Nave Espacial de Varginha

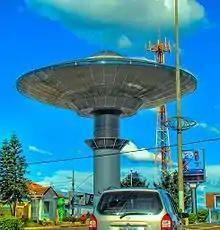
"Nave Espacial de Varginha"

The Nave Espacial de Varginha ("Varginha's spacecraft"), located in Varginha, Brazil, is a 20-meter-tall water tower with a disc-shaped water reservoir. It was built in 2001, and commemorates the so-called Varginha UFO incident of 1996.